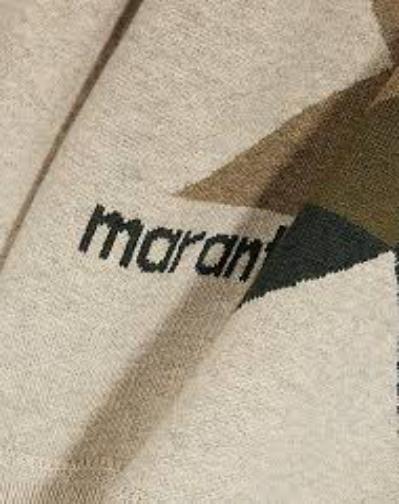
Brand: Isabel Maran-2
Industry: Clothes